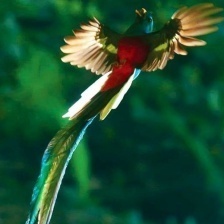
Species: QUETZAL
Scientific name: PHAROMACHRUS MOCINNO